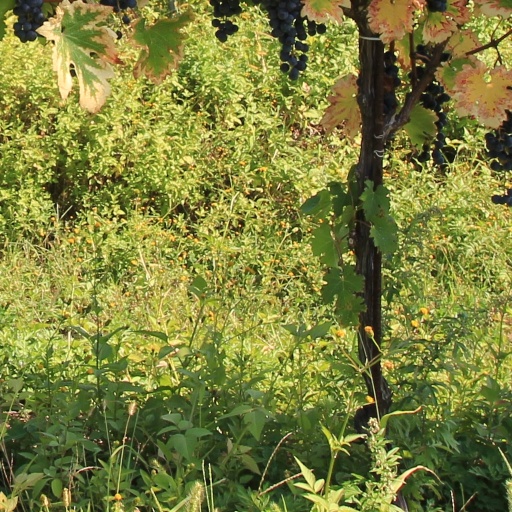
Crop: grape